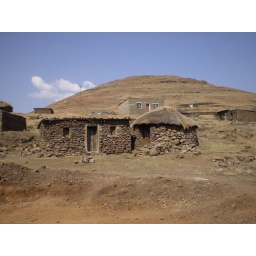
Traditional huts and houses in the mountains